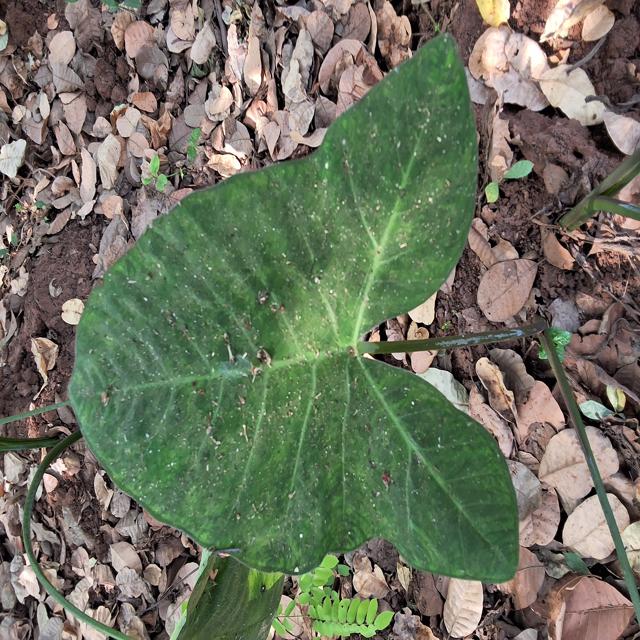
Label: Healthy